Kahlil Gibran

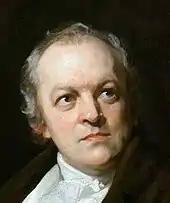
Portrait of William Blake by Thomas Phillips (detail)

Gibran had expressed the wish that he be buried in Lebanon. His body lay temporarily at Mount Benedict Cemetery in Boston before it was taken on July 23 to Providence, Rhode Island, and from there to Lebanon on the liner "Sinaia". Gibran's body reached Bsharri in August and was deposited in a church near-by until a cousin of Gibran finalized the purchase of the Mar Sarkis Monastery, now the Gibran Museum.